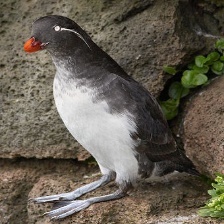
Species: PARAKETT  AUKLET
Scientific name: AETHIA PSITTACULA